Controversy and Other Essays in Journalism

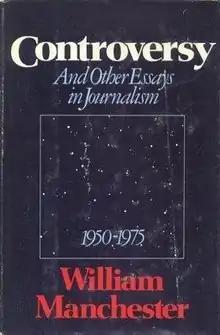
First edition

Controversy and Other Essays in Journalism (1976) is a book of essays by American historian William Manchester. The "Controversy" in the title is taken from the circumstances surrounding the publication of his 1967 book "The Death of a President". The Kennedy family, which had originally cooperated with Manchester, demanded that the author make changes in the manuscript prior to publication. In "Controversy", Manchester presents his own detailed account of the affair, which had generated newspaper headlines in 1967.